Church of the Lóios

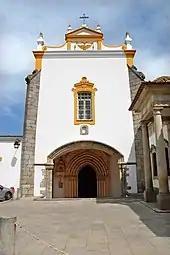
The main facade and entrance to the Church of the Lóios

The church of São João Evangelista, annex to the Convent of the Lóios, was constructed through the initiative of the first Count of Olivença, D. Rodrigo Afonso de Melo. The church was founded in 1485 by D. Rodrigo, the squire to King D. Afonso V, who entrusted his coffin and the family pantheon to the friars of the congregation of Santo Elói, destined for his family (a branch of the Dukes of Cadaval). D. Rodrigo also left his lands in the medieval castle, for the construction of a monastery. The church was consecrated in 1491.